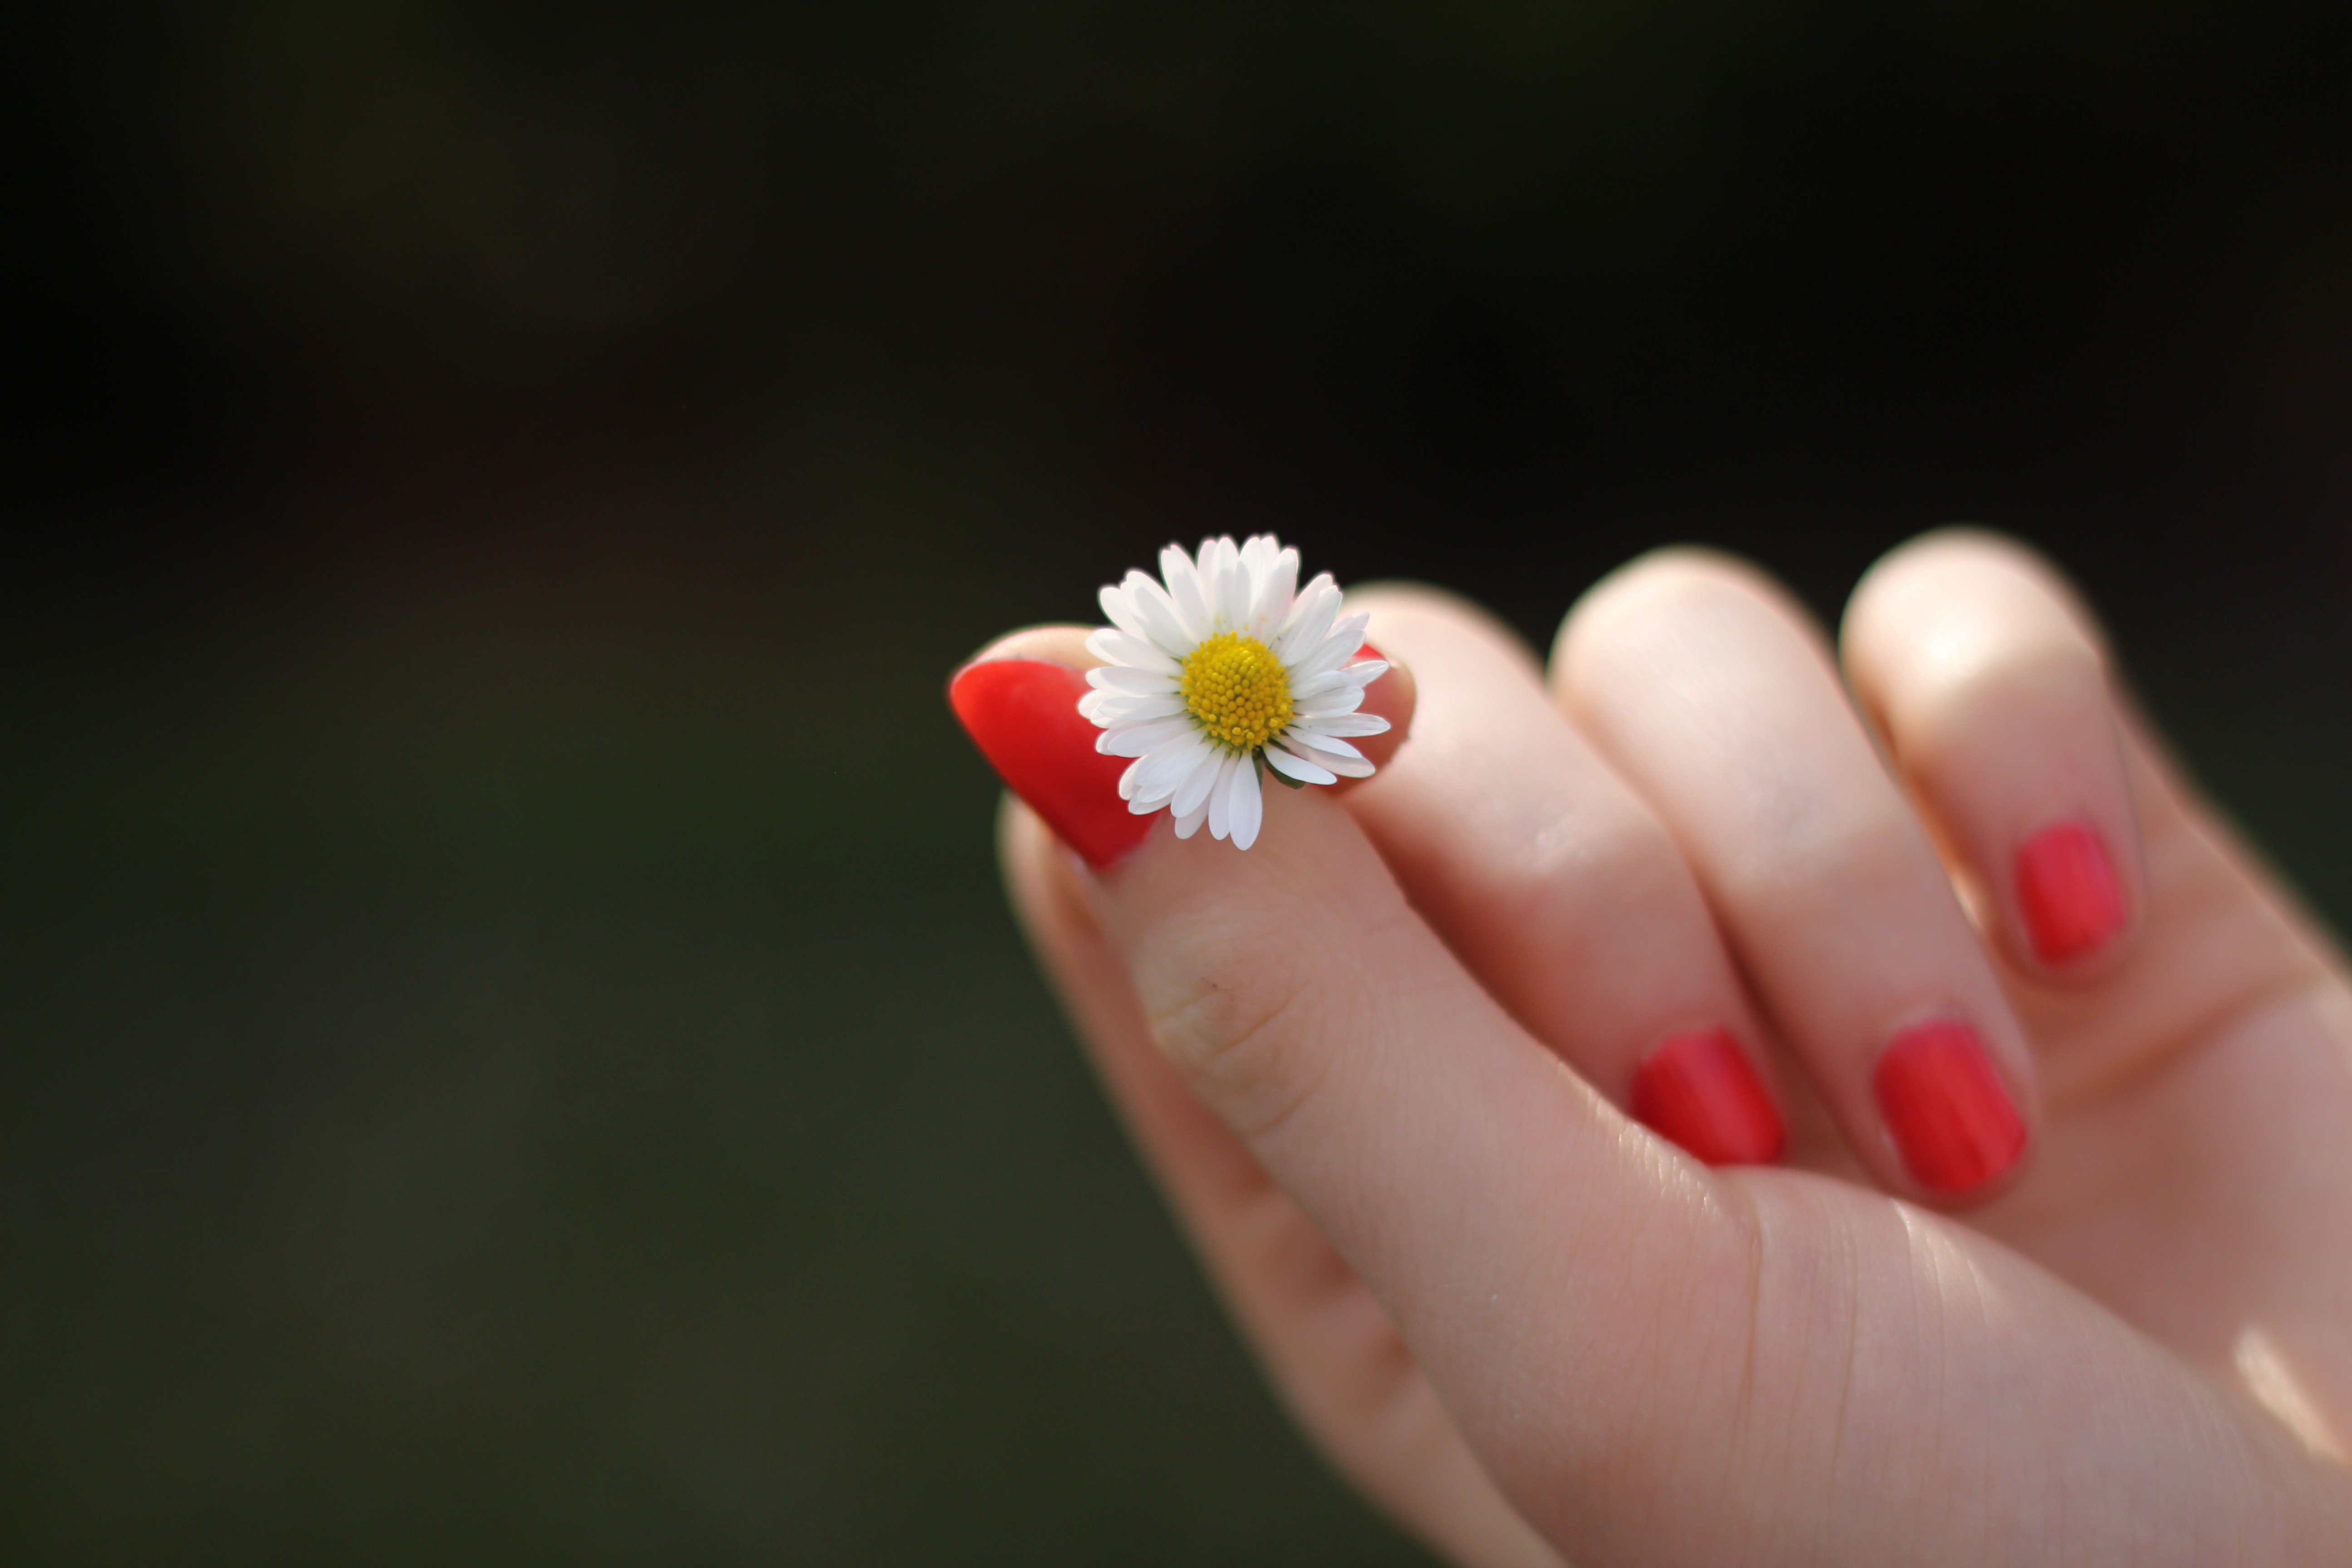
hand, blossom, plant, flower, petal, bloom, daisy, finger, red, nail, flora, manicure, close up, macro photography